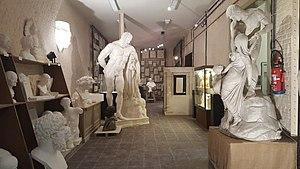
session de photographie dans l'Atelier de moulage du Musée du Cinquantenaire, Wiki Loves Art, Bruxelles, Belgique
Le moulage est l'action de prendre une empreinte qui servira ensuite de moule dans lequel sera placé un matériau et qui permettra le tirage ou la production en plusieurs exemplaires d'un modèle. Le tirage consiste donc à placer un matériau dans un moule dont il prendra la forme.